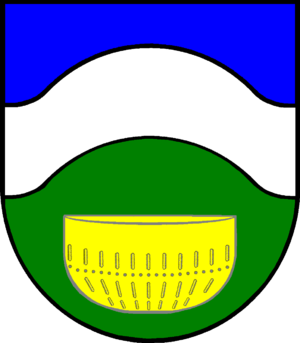
Gönnebek
Coat of arms of Gönnebek
Våbenskjold for byen Gönnebek i Slesvig-Holsten, Tyskland. Plattdüütsch: Wapen vun de Gemeen Gönnebek in Sleswig-Holsteen, Düütschland
Gönnebek er en by og kommune i det nordlige Tyskland, beliggende i Amt Bornhöved i den nordlige del af Kreis Segeberg. Kreis Segeberg ligger i den sydøstlige del af delstaten Slesvig-Holsten.